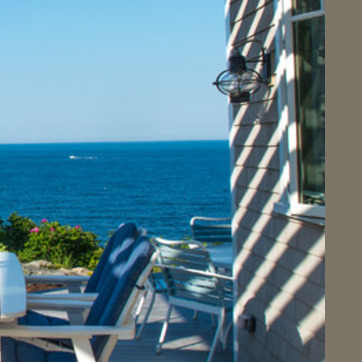
Material: water